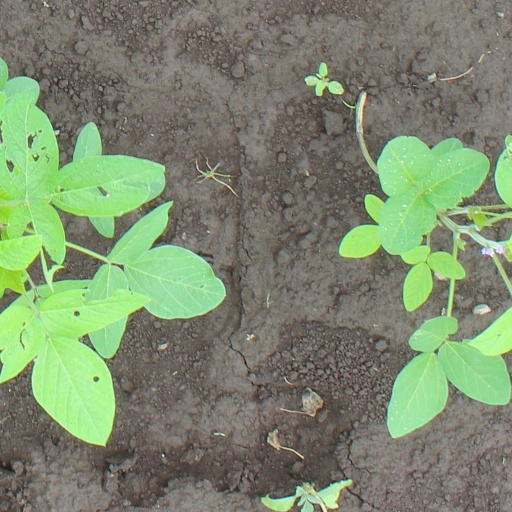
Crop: soybean